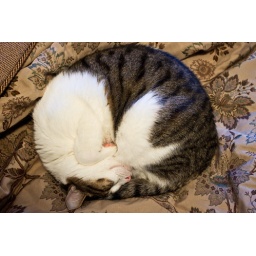
I caught my cat sleeping in a perfect circle.